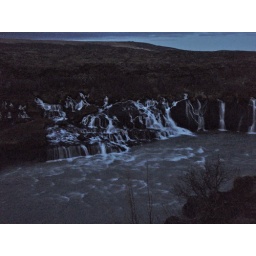
And all the water was from below ground